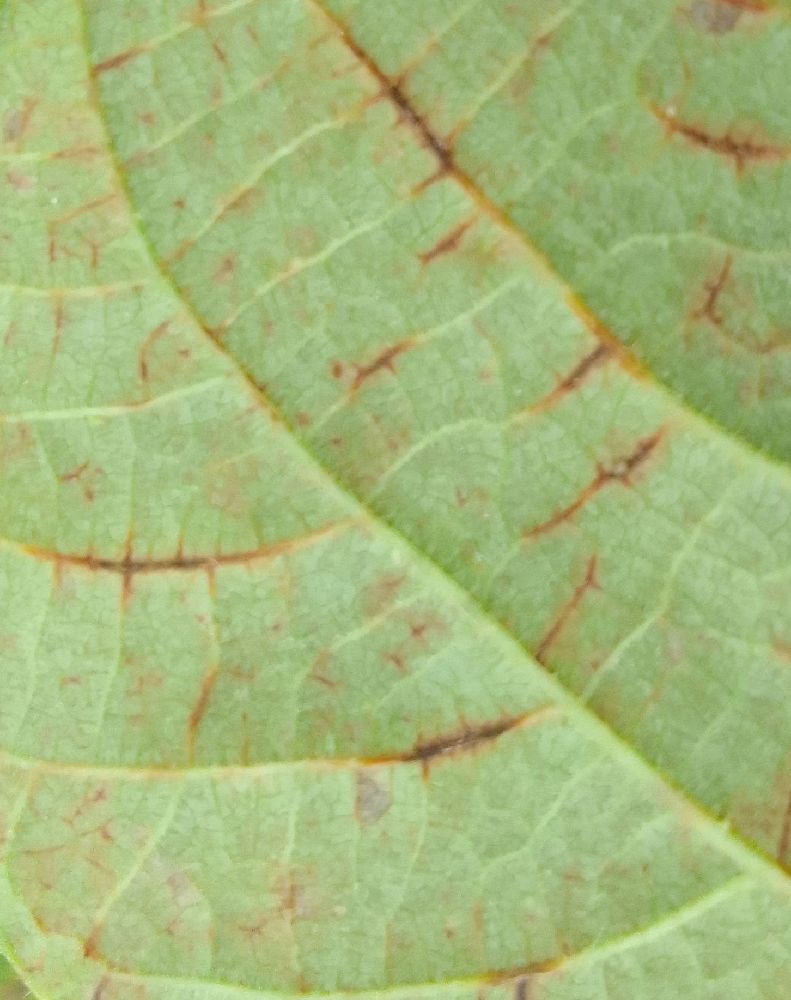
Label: anthracnose